The News (film)

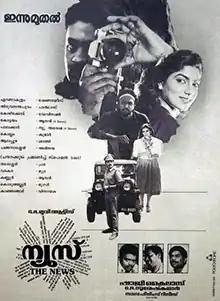
Poster

The News is a 1989 Indian Malayalam-language Neo-noir mystery thriller film written by Jagadish and directed by Shaji Kailas in his directorial debut, and produced by G.R.Sureshkumar, starring Suresh Gopi, Ranjini, Lizy and Babu Antony.